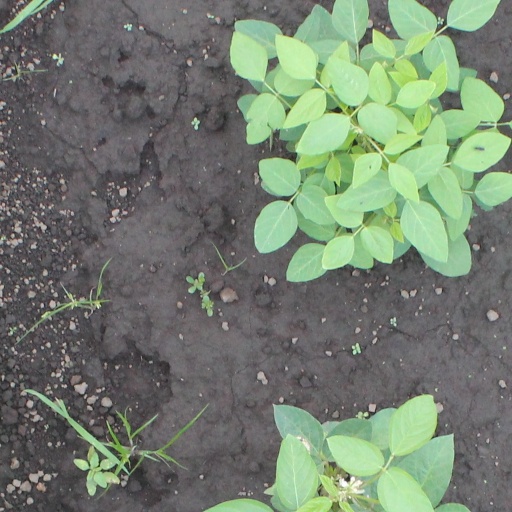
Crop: soybean